Longgang Mosque

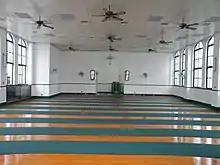
Longgang Mosque prayer hall

To make a bigger mosque, they purchased a plot of land at Longdong Road in Zhongli. At this US$312,000 initial development stage, only the main prayer hall and basement area of the mosque were built. The mosque building occupies an area of 1,300 square meters and the mosque's main worship area can hold 150 worshippers.